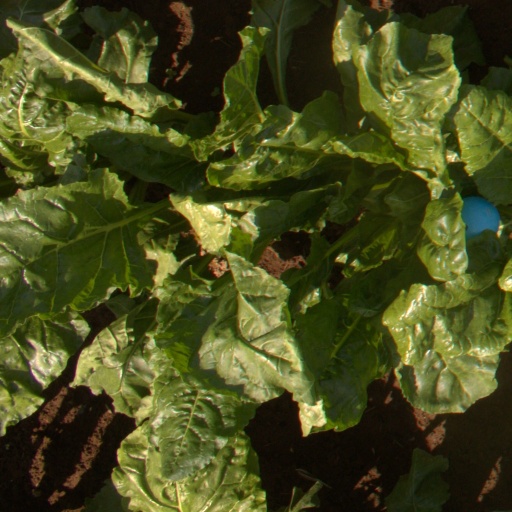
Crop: sugar beet